Crash test dummy

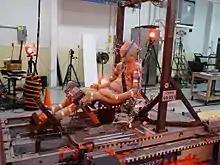
Cadaver used during a frontal impact test.

Detroit's Wayne State University was the first to begin serious work on collecting data on the effects of high-speed collisions on the human body. In the late 1930s there was no reliable data on how the human body responds to the sudden, violent forces acting on it in an automobile accident. Furthermore, no effective tools existed to measure such responses.